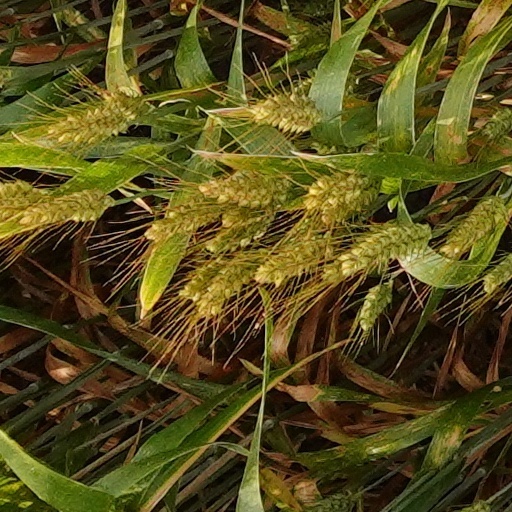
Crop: wheat